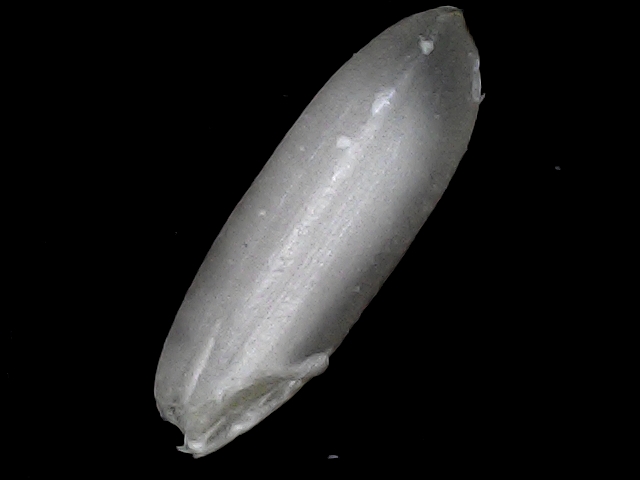
Rice variety: BRRI67